Raibl Formation

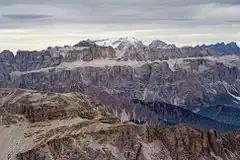
Raibl stratum, Sella group (Pordoi), Dolomites

The Raibl Formation is an Upper Triassic geologic formation in the Northern and Southern Limestone mountain ranges of the Eastern Alps, in Central Europe.